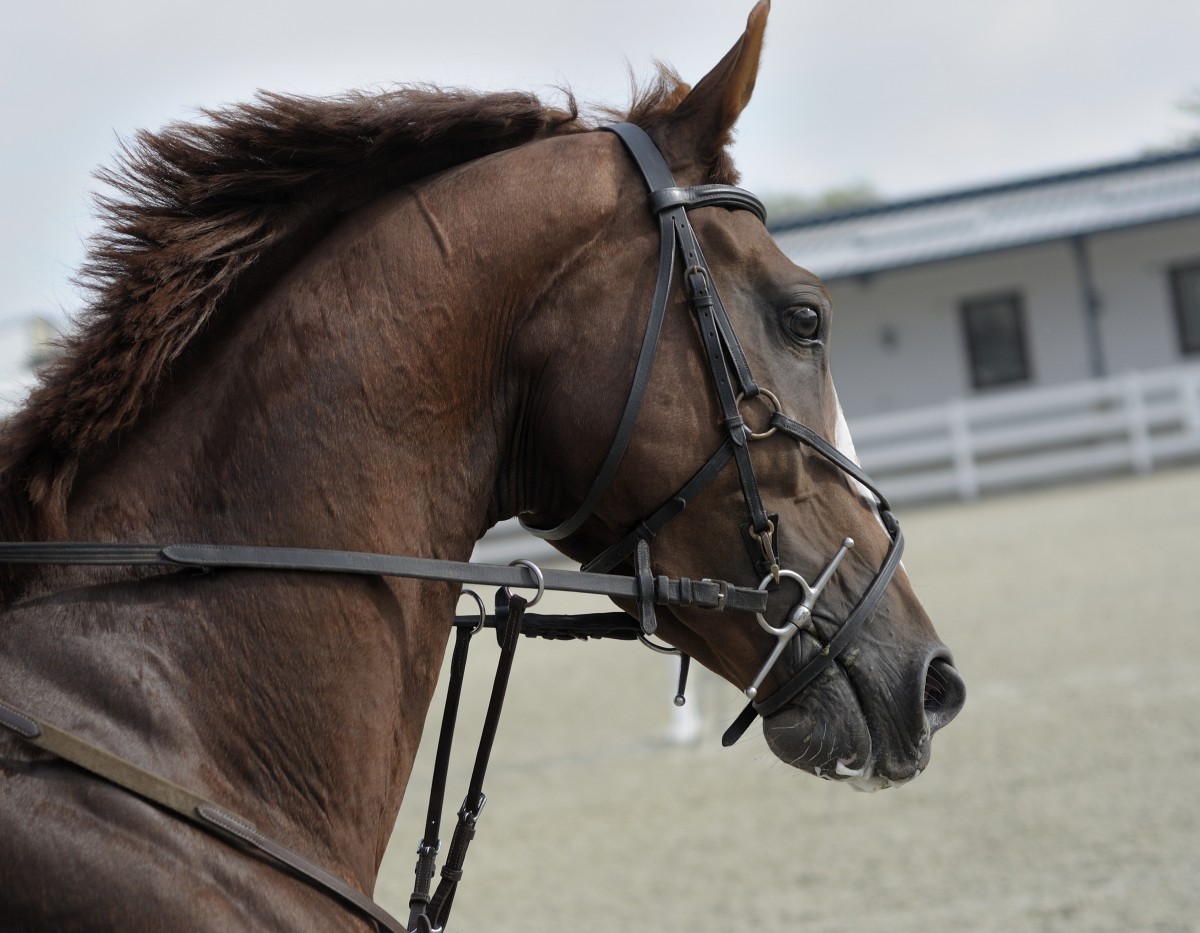
Tags: stallion, mane, bridle, mare, halter, western riding, equestrianism, dressage, horse like mammal, mustang horse, horse harness, horse tack, animal sports, english riding, equestrian sport